Sidney Psalms

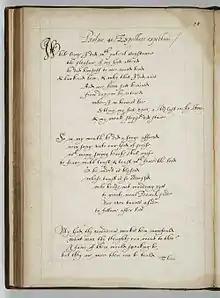
Psalm 40 from the Sidney Psalms.jpg

However, there is some criticism of the Psalter as a whole. David Norton explains how Bray, a Sidney contemporary and a "great spreader of Christian culture", hoped that "literary appreciation (of a sort) would make people more religious.". Bray praised the Psalter as a work of art, which would make people more interested in the Bible and thereby religion.